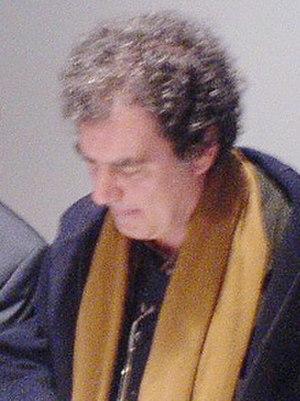
Jean-François Chevrier, né en 1954 à Lyon, est un historien de l'art, un critique d'art et un commissaire d’expositions français.